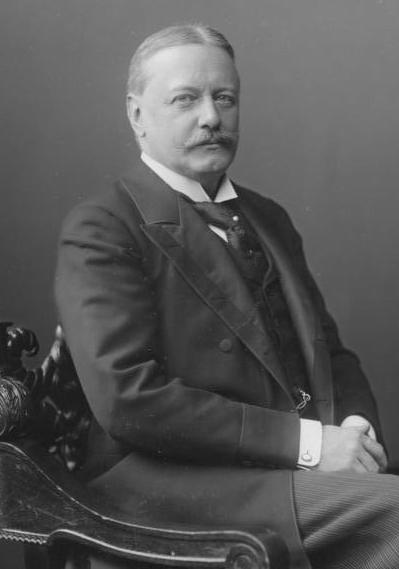
แบร์นฮาร์ท ฟ็อน บือโล

| name = แบร์นฮาร์ท ฟ็อน บือโล
| image = Bundesarchiv Bild 146-2004-0098, Bernhard Fürst von Bülow (cropped).jpg
| order = รายนามนายกรัฐมนตรีเยอรมนี|นายกรัฐมนตรีจักรวรรดิเยอรมัน
| term_start = 17 ตุลาคม 1900
| term_end = 14 กรกฎาคม 1909
| monarch = จักรพรรดิวิลเฮ็ล์มที่ 2 แห่งเยอรมนี|จักรพรรดิวิลเฮ็ล์มที่ 2
| predecessor = เจ้าชายโคลทวิชแห่งโฮเอินโลเออ-ชิลลิงส์เฟือสท์|โฮเอินโลเออ-ชิลลิงส์เฟือสท์
| successor = เทโอบัลท์ ฟ็อน เบทมัน-ฮ็อลเวค
| order2 = มุขมนตรีปรัสเซีย
| term_start2 = 17 ตุลาคม 1900
| term_end2 = 14 กรกฎาคม 1909
| monarch2 = จักรพรรดิวิลเฮ็ล์มที่ 2 แห่งเยอรมนี|จักรพรรดิวิลเฮ็ล์มที่ 2
| predecessor2 = เจ้าชายโคลทวิชแห่งโฮเอินโลเออ-ชิลลิงส์เฟือสท์|โฮเอินโลเออ-ชิลลิงส์เฟือสท์
| successor2 = เทโอบัลท์ ฟ็อน เบทมัน-ฮ็อลเวค
| birth_place = ฮ็อลชไตน์ในสมาพันธรัฐเยอรมัน
| death_place = กรุงโรม, อิตาลี
| alma_mater = มหาวิทยาลัยโลซาน มหาวิทยาลัยเบอร์ลิน มหาวิทยาลัยไลพ์ซิช มหาวิทยาลัยไกรฟ์วัลท์
| religion = Lutheran
| signature = Bernhard von Bülow signature.svg
แบร์นฮาร์ท ไฮน์ริช คาร์ล มาร์ทิน ฟ็อน บือโล () ได้ยศขุนนางหลังปีค.ศ. 1905 เป็น เฟือสท์ ฟ็อน บือโล () เป็นรัฐบุรุษเยอรมัน เคยดำรงตำแหน่งรัฐมนตรีกระทรวงการต่างประเทศในรัฐบาลอ็อทโท ฟ็อน บิสมาร์ค|บิสมาร์ค ต่อมาได้ดำรงตำแหน่งนายกรัฐมนตรีคนที่ 5 แห่งจักรวรรดิเยอรมัน ระหว่างปีค.ศ. 1900 ถึง 1909
==อ้างอิง==
หมวดหมู่:นายกรัฐมนตรีเยอรมนี
หมวดหมู่:รัฐมนตรีว่าการกระทรวงการต่างประเทศเยอรมนี
หมวดหมู่:มุขมนตรีปรัสเซีย
หมวดหมู่:เฟือสท์
หมวดหมู่:บุคคลจากรัฐชเลสวิช-ฮ็อลชไตน์
หมวดหมู่:ศิษย์เก่าจากมหาวิทยาลัยโลซาน
หมวดหมู่:ศิษย์เก่าจากมหาวิทยาลัยฮุมบ็อลท์แห่งเบอร์ลิน
หมวดหมู่:ศิษย์เก่าจากมหาวิทยาลัยไลพ์ซิช
หมวดหมู่:ศิษย์เก่าจากมหาวิทยาลัยไกรฟ์วัลท์